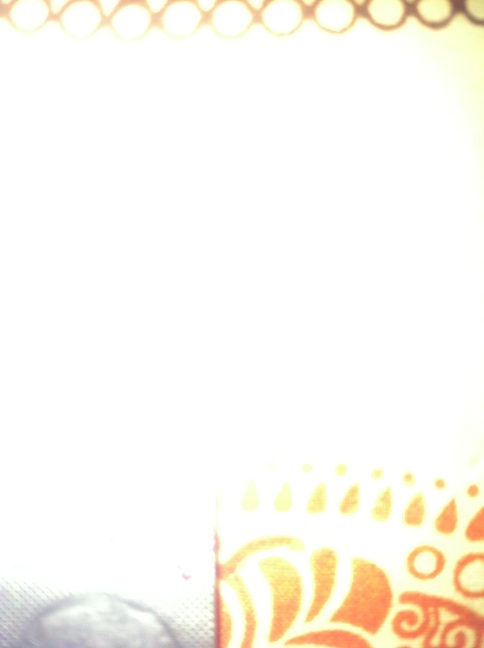Question: What's this?
Answer: unanswerable